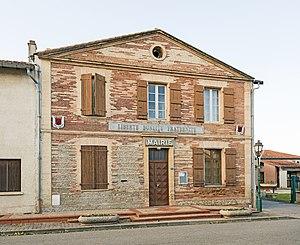
Labastide-Saint-Sernin est une commune française située dans le département de la Haute-Garonne, en région Occitanie. Elle se situe au nord de l'agglomération toulousaine, à 15 km de Toulouse, au sein de son aire urbaine.